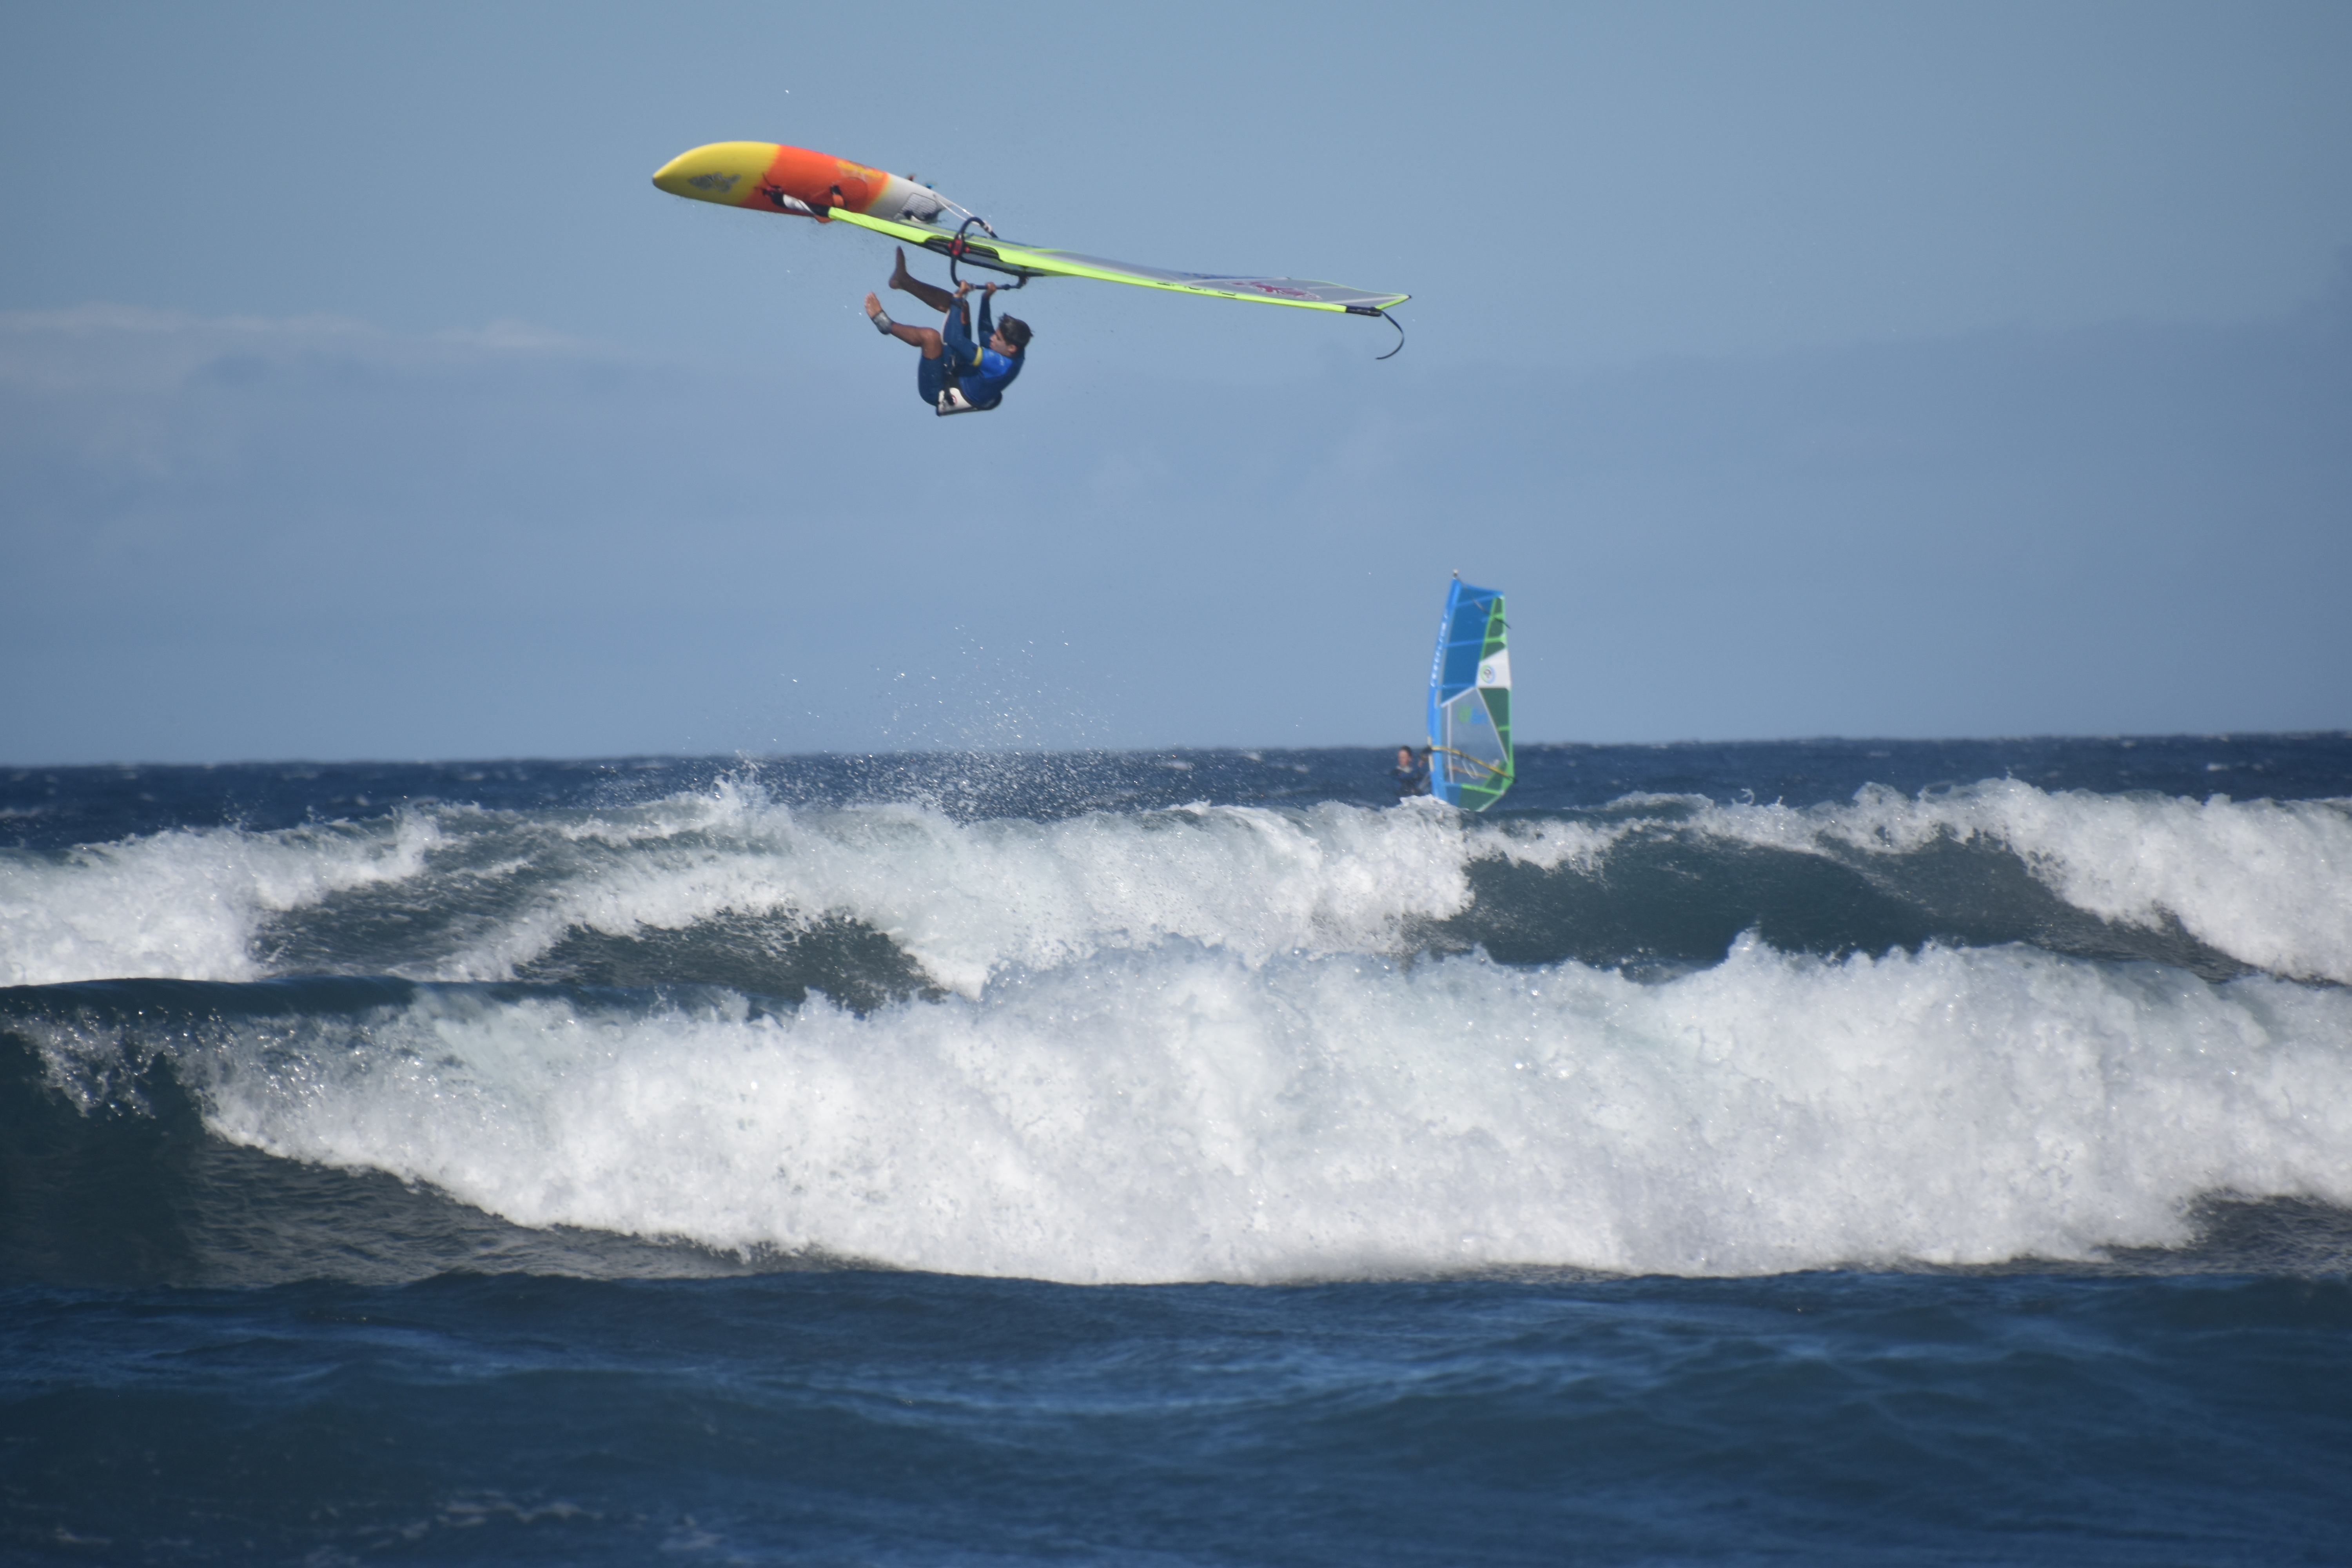
beach, sea, coast, ocean, wave, wind, surfing, vehicle, sailing, surfboard, extreme sport, toy, sports, boating, windsurfing, gran canaria, water sport, atmosphere of earth, wind wave, boardsport, surfing equipment and supplies, surface water sports, windsurfing cup, pozowinds, wind waves, beach and windsurfing